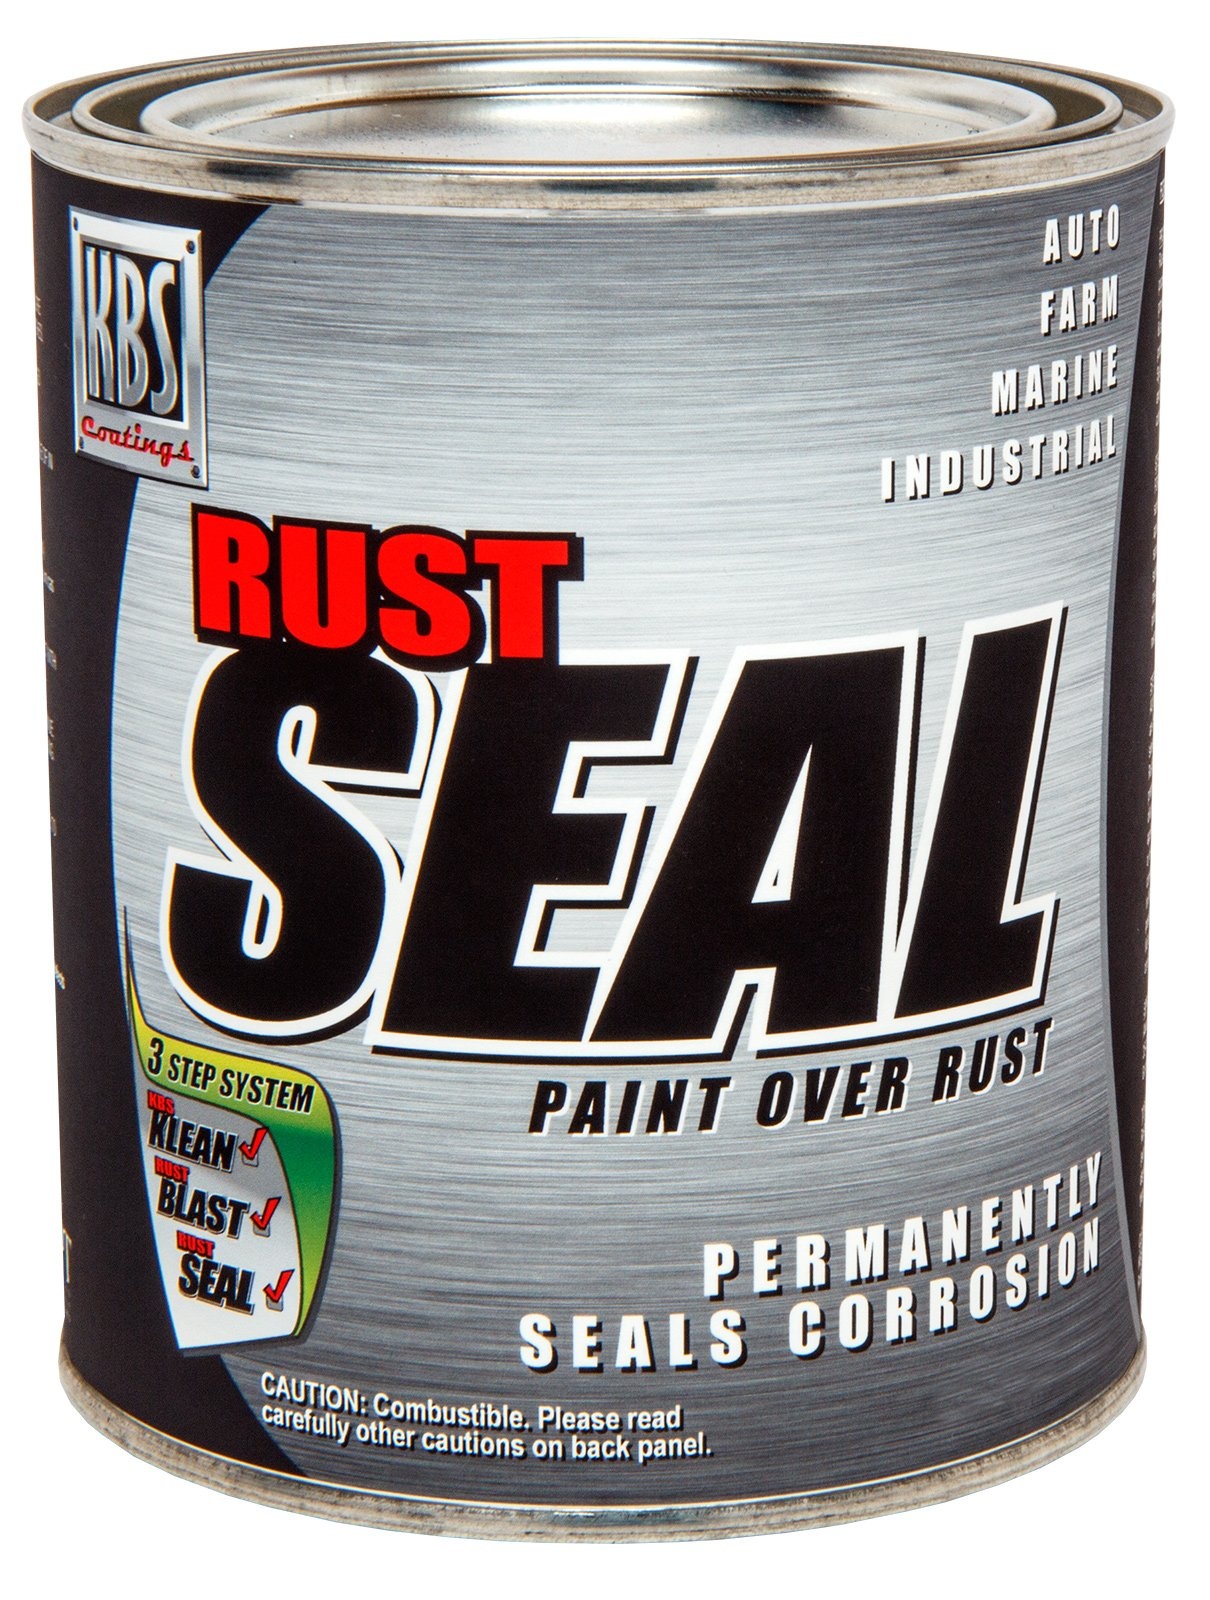
KBS Coatings 4515 Galvanized Steel RustSeal - 1 Gallon
RustSeal is a high-performance, single part, ready-to-use, rust preventive coating. RustSeal is impervious to road salts and most every chemical. RustSeal flows out to a beautiful, rock-hard, tough ceramic-like coating that is tough to chip or scratch and will not crack or peel. Key Features: RustSeal is an incredible, single-component, ready-to-use, high solids content, rust preventive coating and stop rust paint with insane sealing properties. High solids content. Ideal for Equipment and Machinery. Single component formula. Incredible adhesion to prepped bare metal (ferrous and non-ferrous) surfaces and prepped galvanized surfaces. Repels fuels, oils, most acids & alkalis, and graffiti. Will not crack, flake or peel. High abrasion and chemical resistance.
Brand: KBS Coatings
Category: Hardware > Building Consumables > Protective Coatings & Sealants > Rust Prevention Coatings